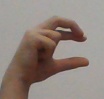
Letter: thal